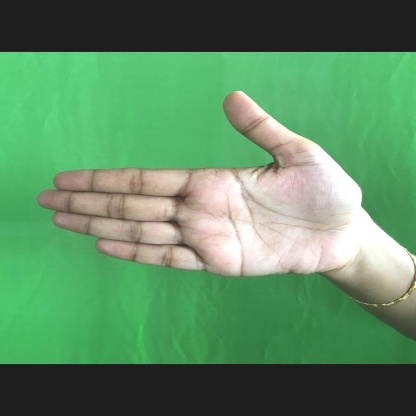
Mudra: Ardhachandran